Trexler Historic District

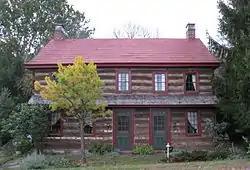
Ritter House (1790), October 2009

The Trexler Historic District, also known as Trexler Station, is a national historic district that is located in Albany Township, Berks County, Pennsylvania.